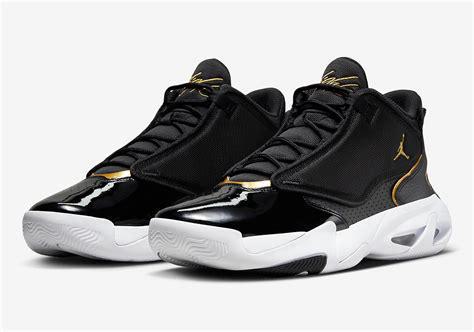
Brand: Jordan
Model: Max Aura 4